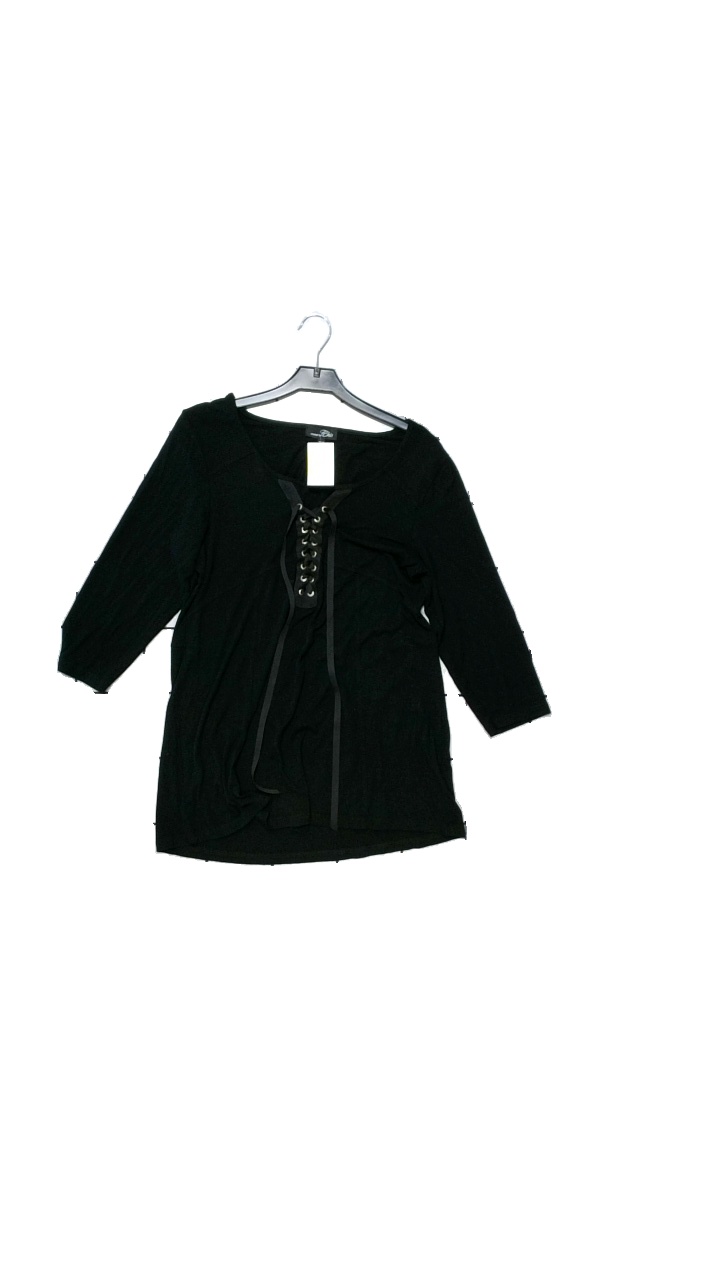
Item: Top (Ladies)
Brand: Created By Chic
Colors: Black
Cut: Oversize
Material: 95% Viskos, 5% Elastan
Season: Autumn
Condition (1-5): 3
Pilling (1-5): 3
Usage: Reuse
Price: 50-100